Empress Myeongseong

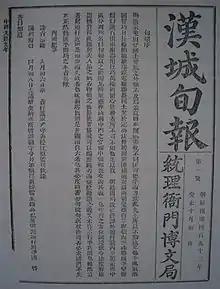
"Hanseong Sunbo" 1883 first edition of newspaper. This would have been limited to a readership able to read Chinese characters ie aristocratic men.

The queen consort was horrified by the violence of the Progressives. They effected seven murders of high-ranking Koreans. Clan leaders summoned to the palace by letters purporting to come from the King were beheaded on stepping out of their sedan chairs. Following suppression of the coup, the queen consort no longer trusted the Japanese. She refused to support the actions of the Progressives, declaring any documents signed in her name to be null and void. After only two days of control over the administration, the Progressives were crushed by Chinese troops under Yuan Shikai's command. These were sent following a secret request by the queen consort to the Chinese Resident. A handful of Progressive leaders were killed, others escaping to Japan. The Japanese troops were only 130 in all and were easily overwhelmed. Japanese deaths and property damage followed. The Treaty of Hanseong (8 January 1885) negotiated by Count Inouye on behalf of the Japanese required Joseon to pay a "moderate" indemnity for damages inflicted: 40 Japanese were killed during the coup and the Japanese legation was burned to the ground. In addition, the Koreans agreed to rebuild the Japanese Legation plus some barracks for their troops. Lastly, those guilty of murdering a Japanese officer were to be punished.